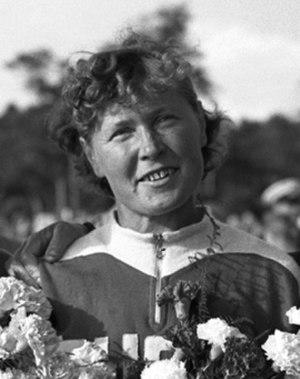
Sylvi Riitta Saimo, née le 12 novembre 1914 à Ruskeala et morte le 12 mars 2004 à Laukaa, est une kayakiste finlandaise.